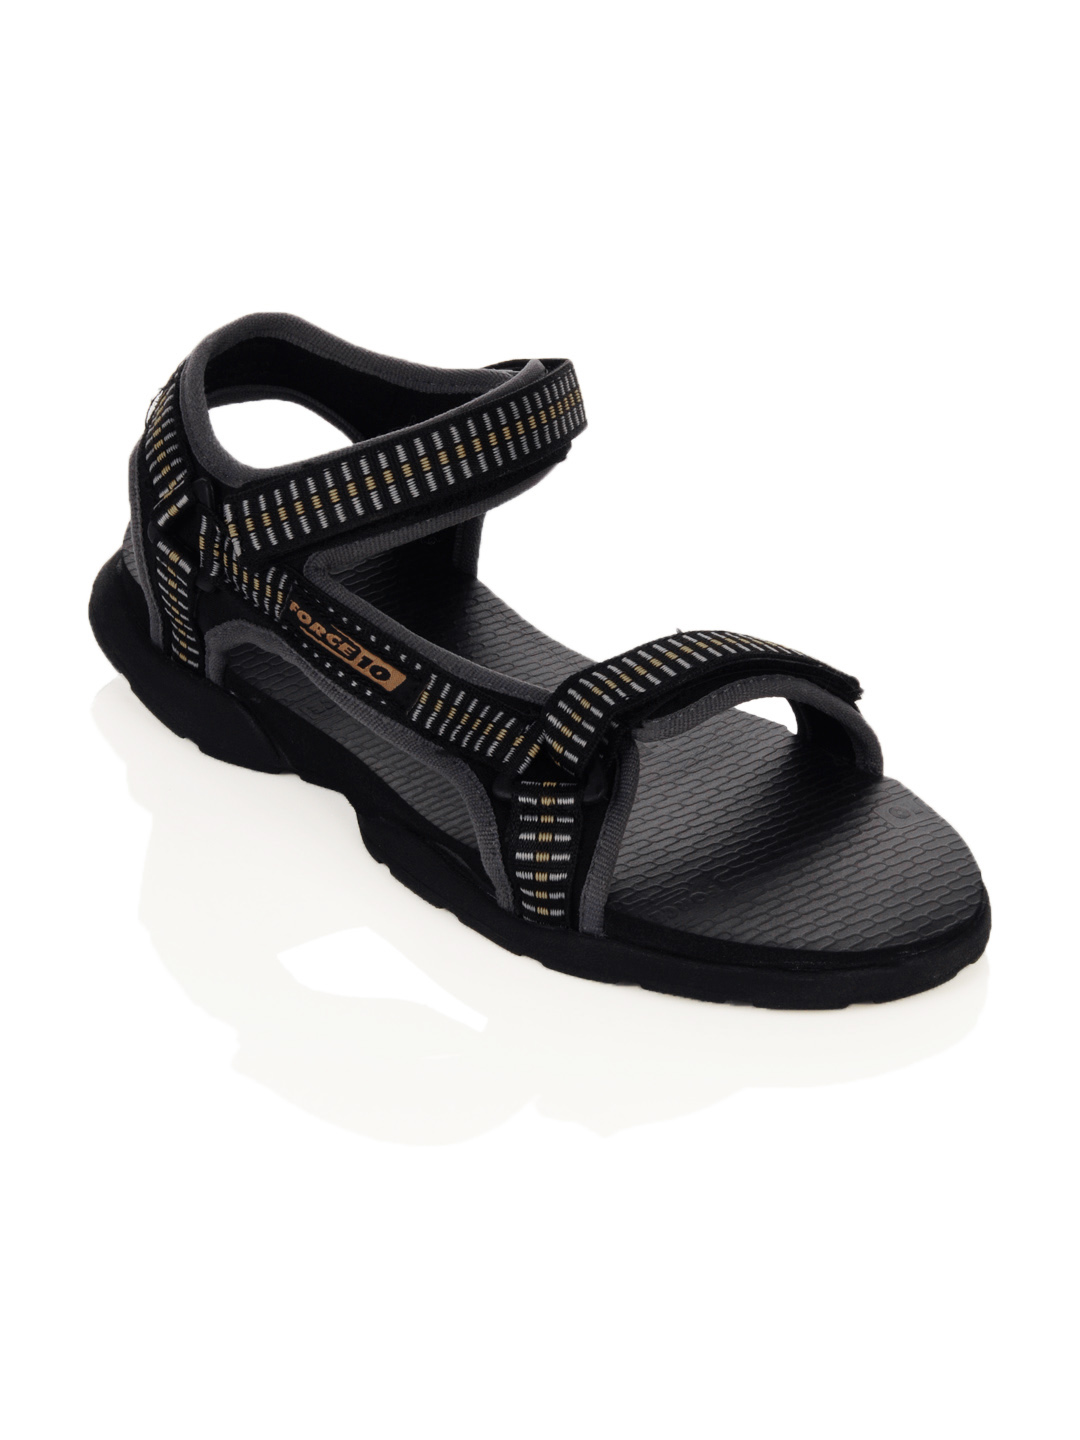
Force 10 Men Moser Black Sandals
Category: Footwear / Sandal / Sandals
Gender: Men
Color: Black
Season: Summer 2012
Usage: Casual